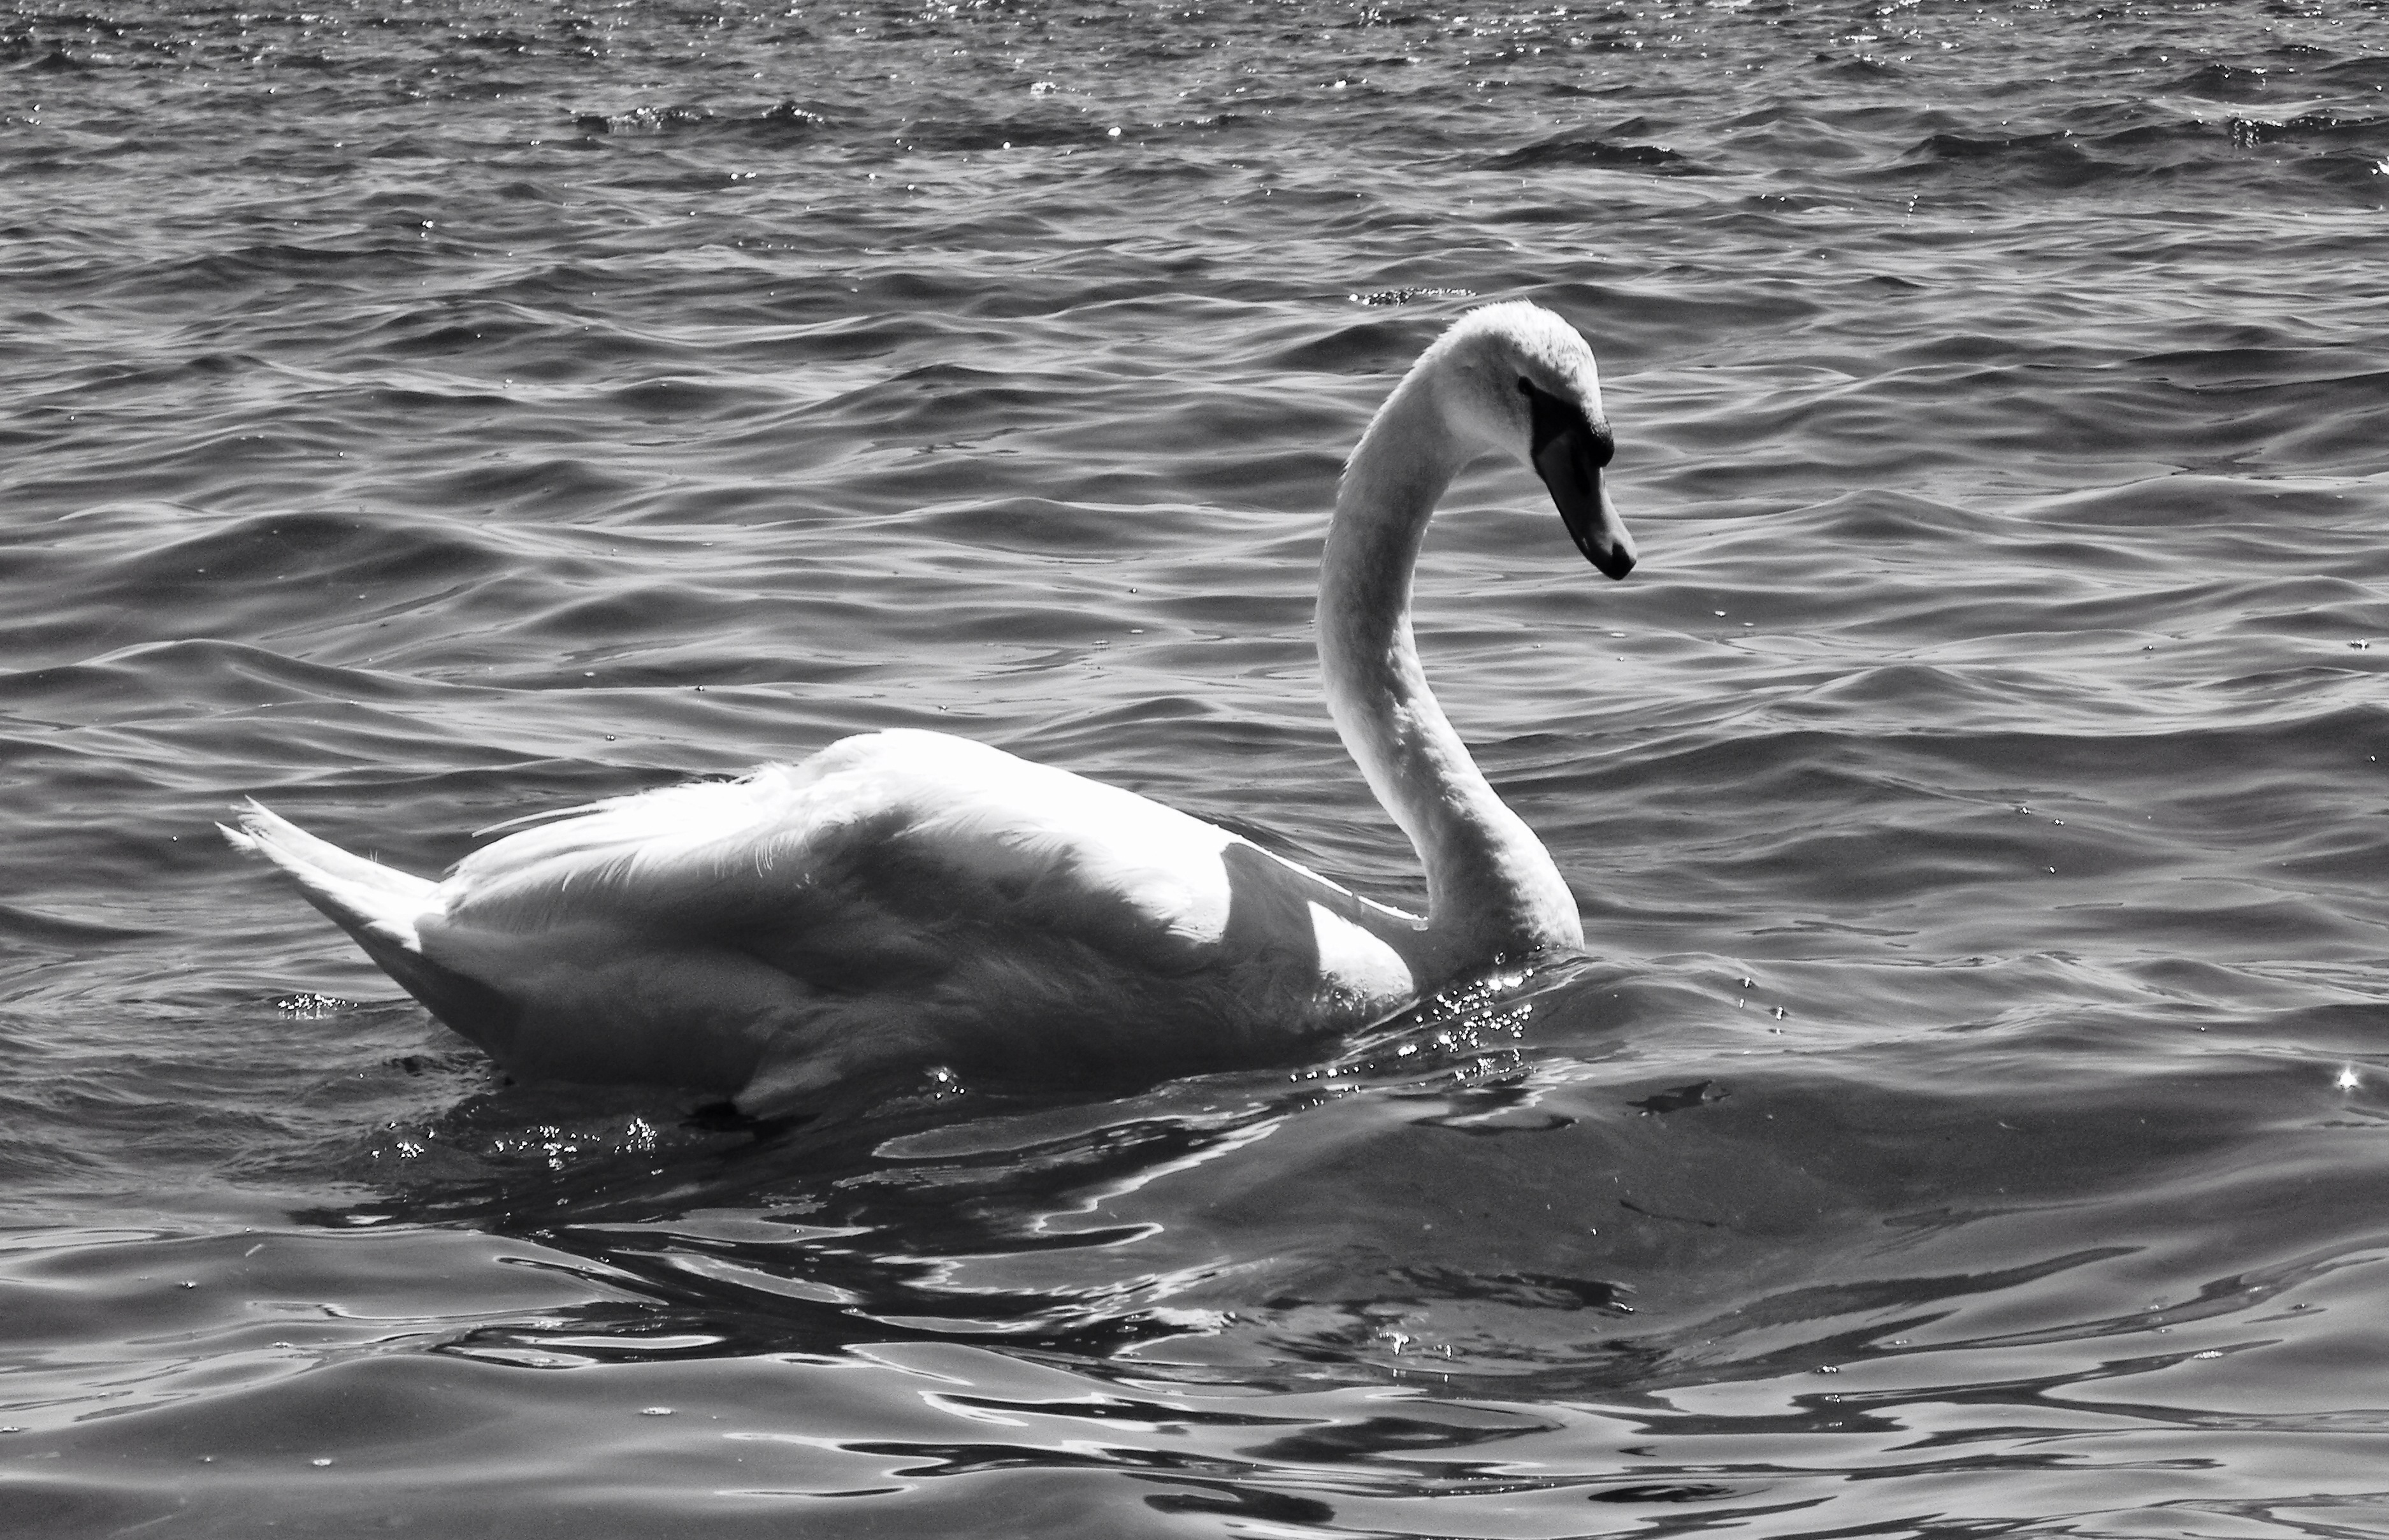
bird, wing, black and white, lake, beak, monochrome, fauna, long neck, swan, duck, cygnus, swans, geese, vertebrate, waterfowl, water bird, white bird, monochrome photography, ducks geese and swans, white swans